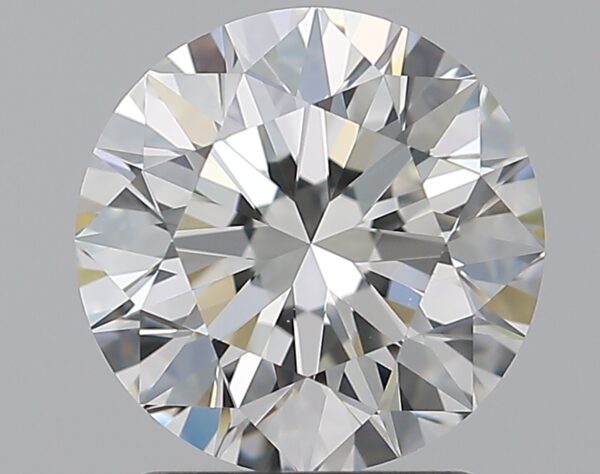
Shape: round
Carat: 1.79
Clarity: VS1
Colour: H
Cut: EX
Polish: EX
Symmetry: EX
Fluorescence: M
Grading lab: GIA
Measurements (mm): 7.65 x 7.7 x 4.86